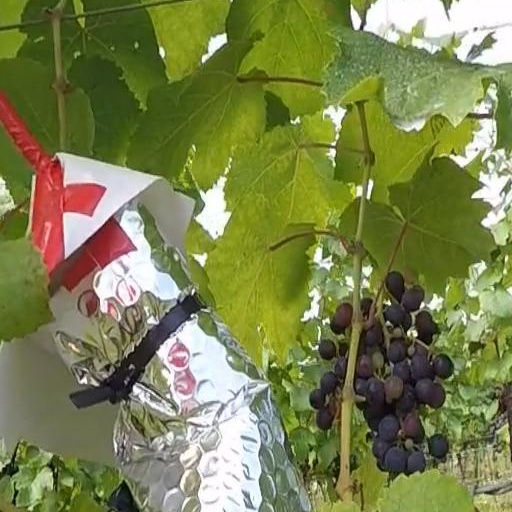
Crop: grape